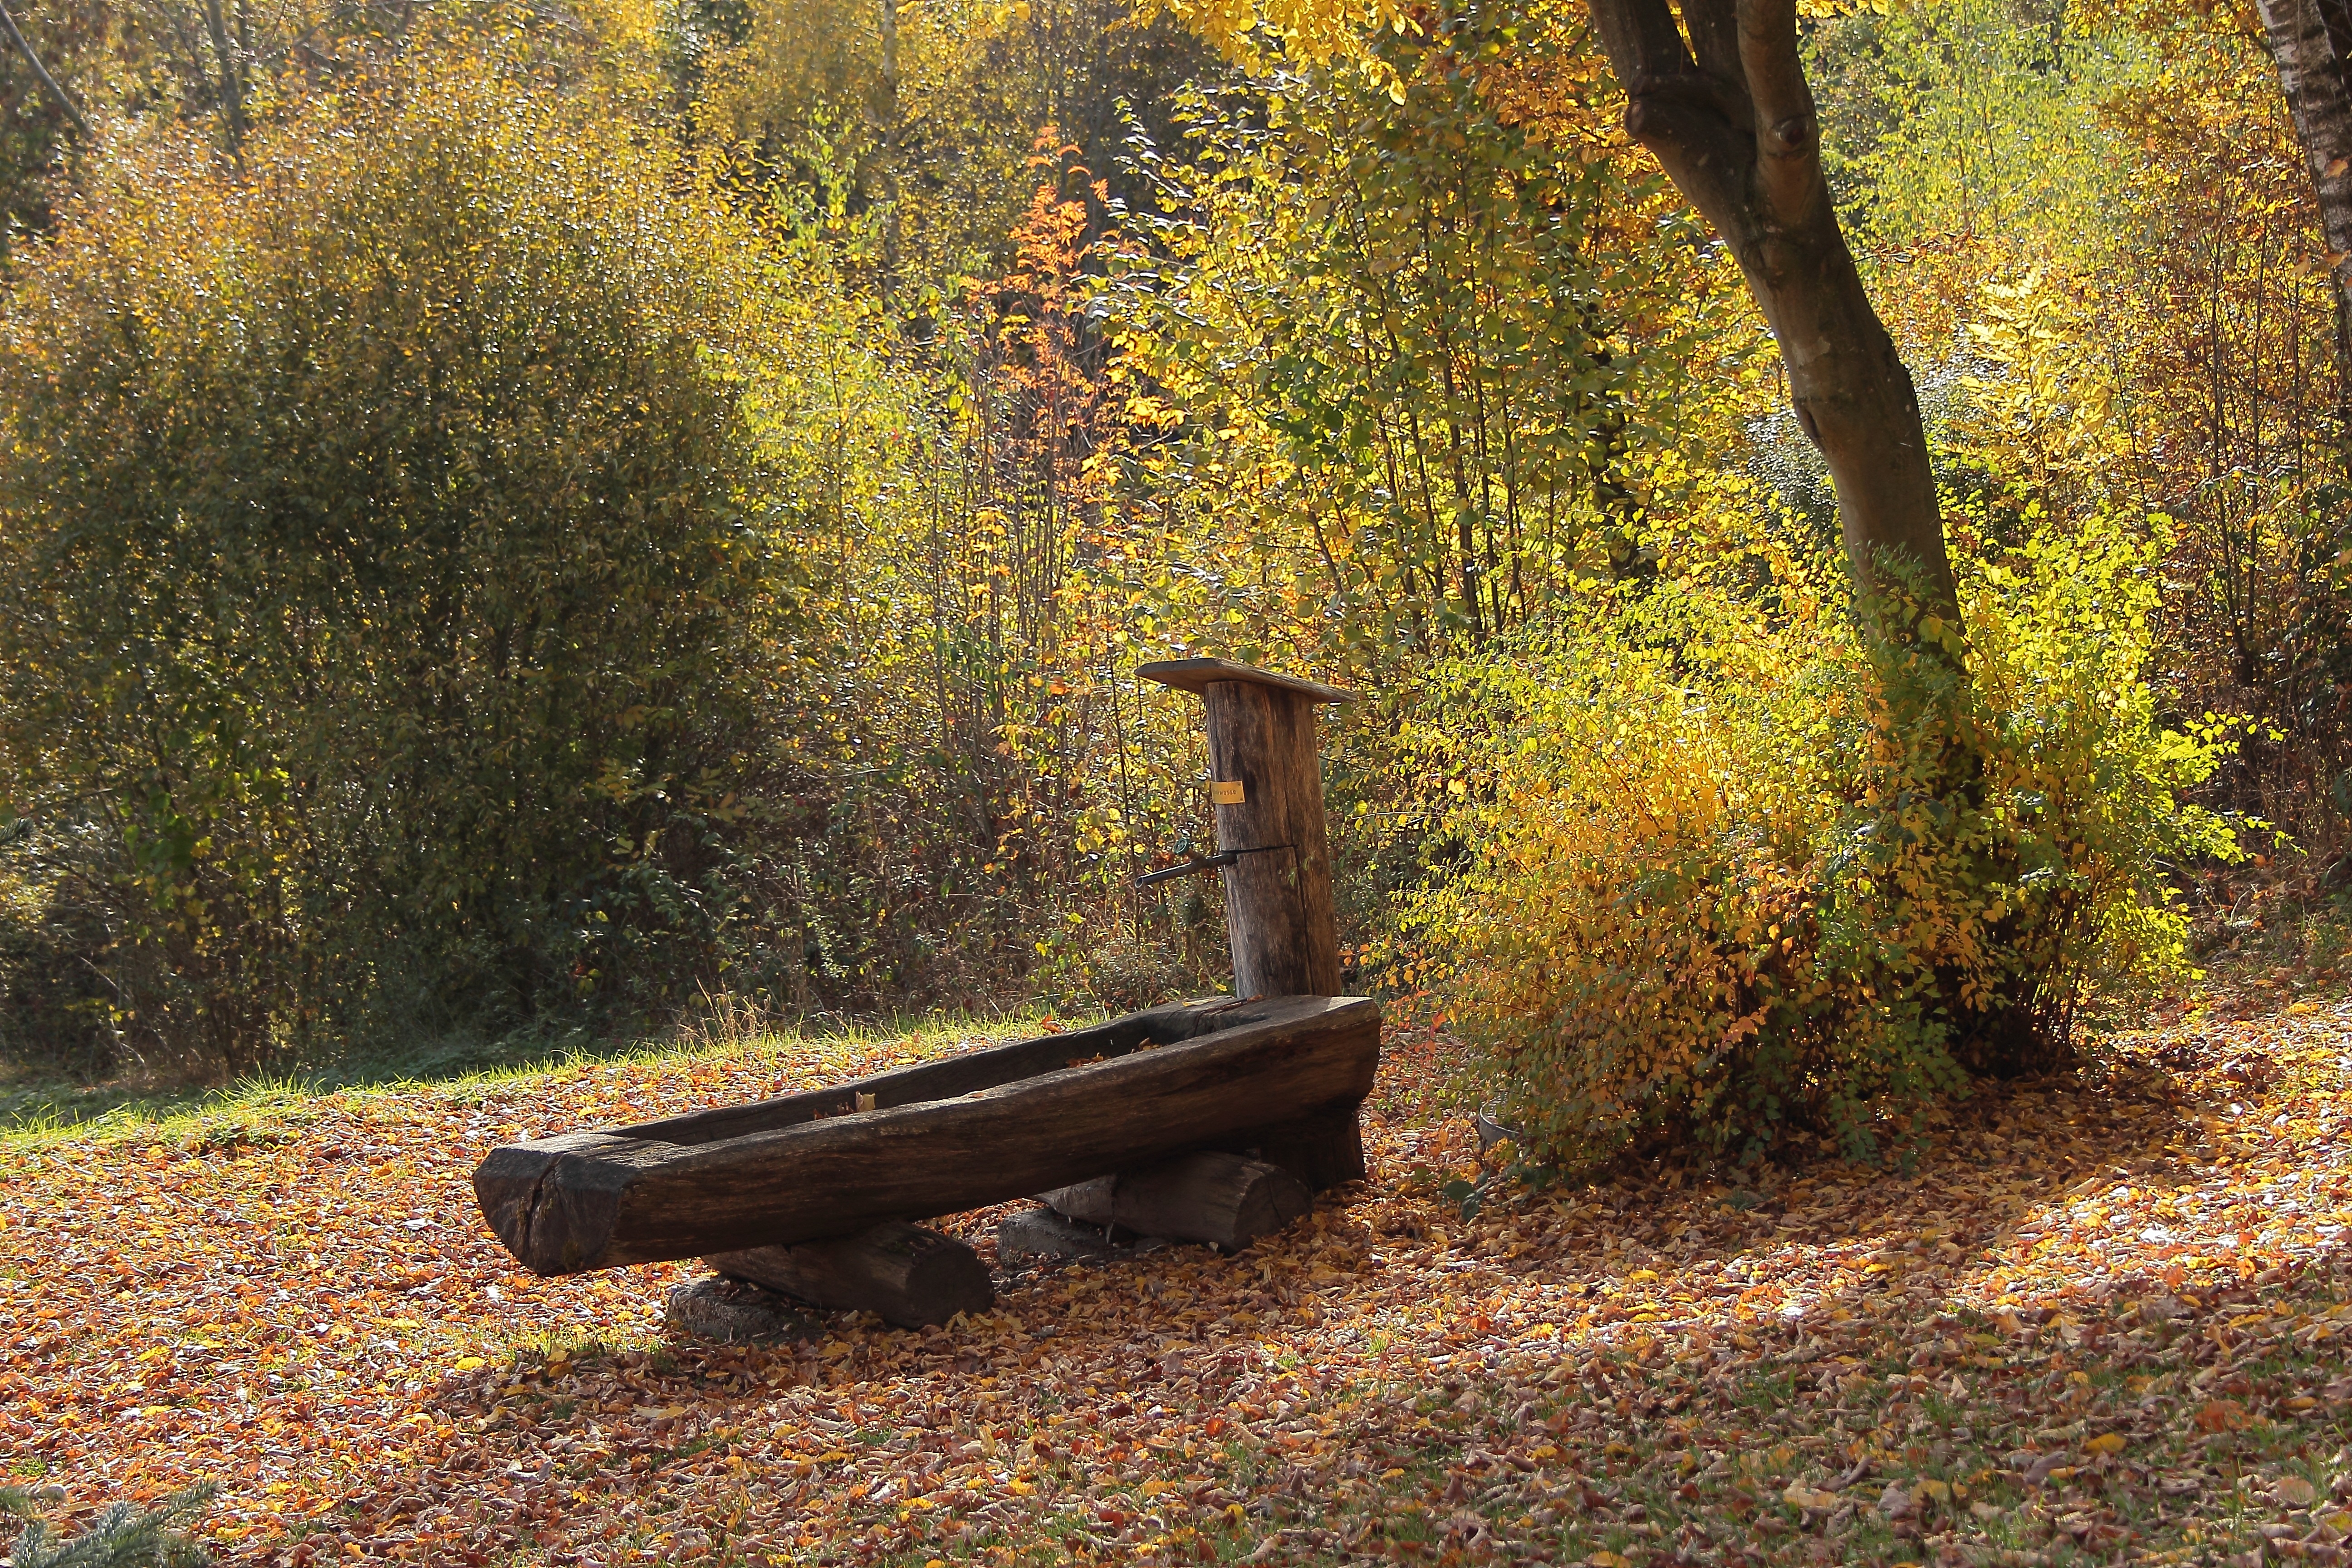
landscape, tree, nature, forest, grass, branch, plant, trail, lawn, meadow, sunlight, morning, leaf, flower, green, golden, color, autumn, botany, colorful, season, trees, emerge, leaves, deciduous, fountain, woodland, habitat, fall color, autumn forest, fall leaves, colors of autumn, rural area, natural environment, woody plant